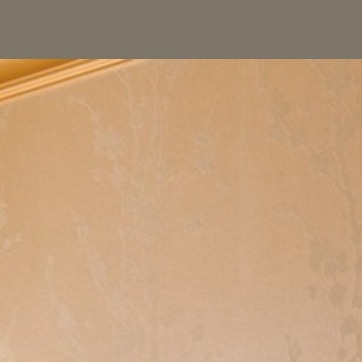
Material: wallpaper